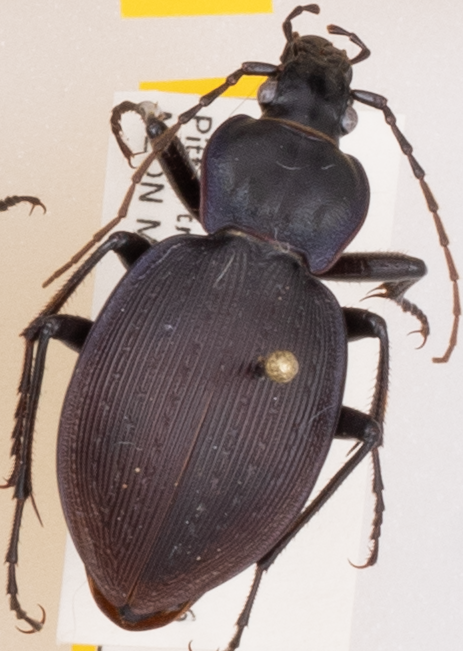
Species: Carabus goryi
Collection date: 2019-07-30
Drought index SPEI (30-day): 0.42
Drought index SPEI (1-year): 2.09
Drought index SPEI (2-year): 2.09